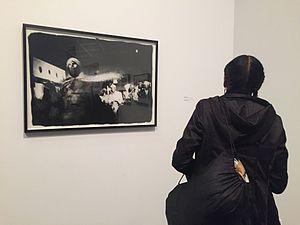
Ming Smith, née en 1950 à Détroit, est une photographe afro-américaine.